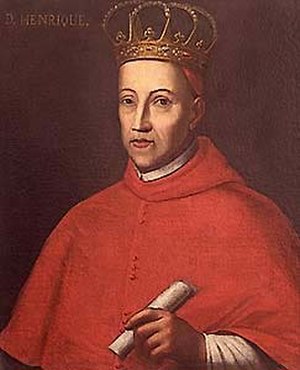
Henrik 1. af Portugal
Henrik 1. – på portugisisk Dom Henrique I – var Portugals konge i 1578-80.